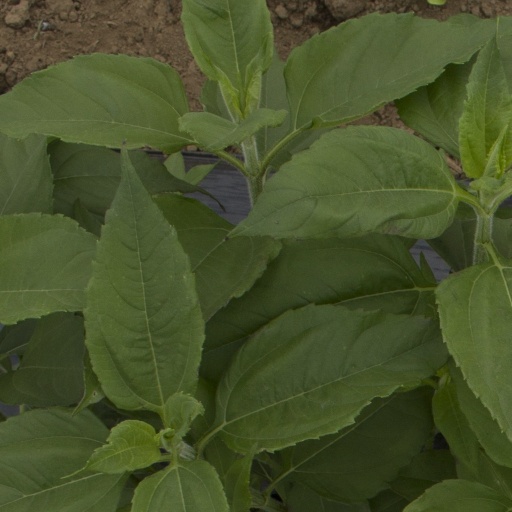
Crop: Jerusalem artichoke